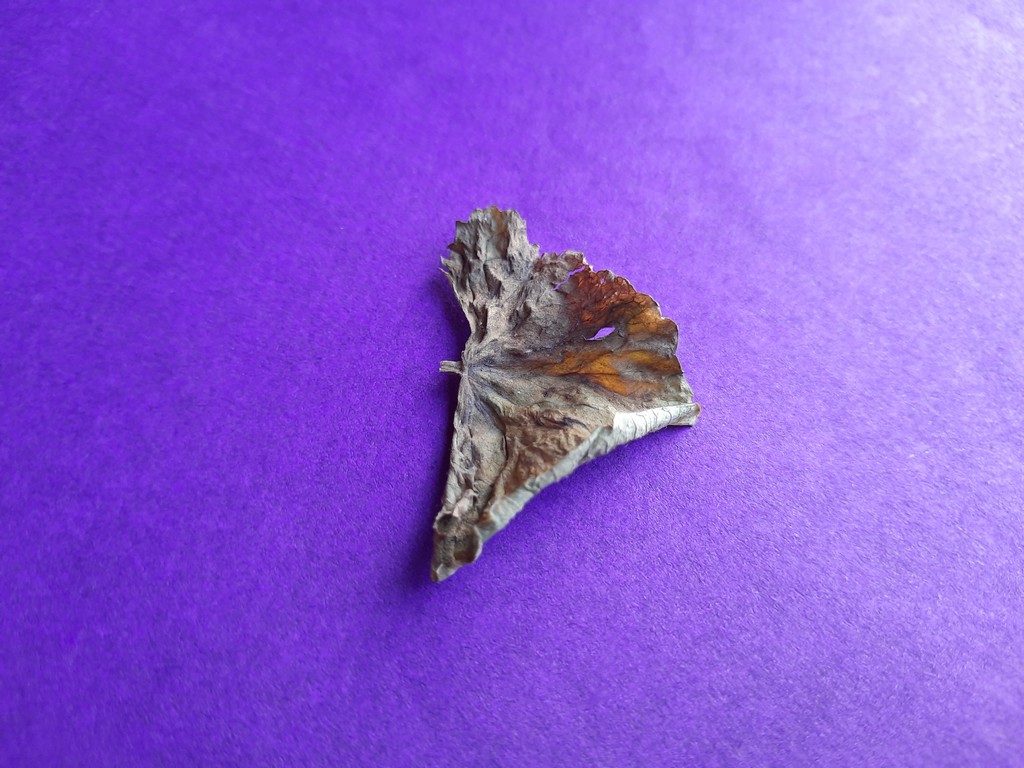
Label: Dried